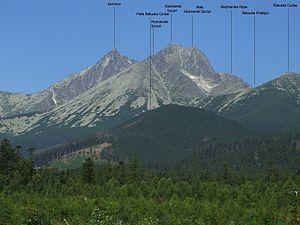
Le Kežmarský štít est un sommet de la Slovaquie et de la chaîne des Hautes Tatras. Il culmine à 2 558 mètres d'altitude.